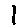
Label: 1